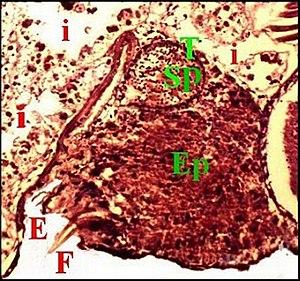
Glandes prégonoporales d' Eresus niger en coupe histologique
L'appareil épigastrique des araignées est un complexe anatomo-fonctionnel situé au niveau de l'orifice génital ou gonopore des Aranéides mâles. Il comporte des organes sécréteurs exocrines prégonoporaux pourvus de fusules comme les glandes séricigènes, des sensilles mécanoréceptrices et des glandules à phéromones. Il joue un rôle important dans le processus de la transmission spermatique.